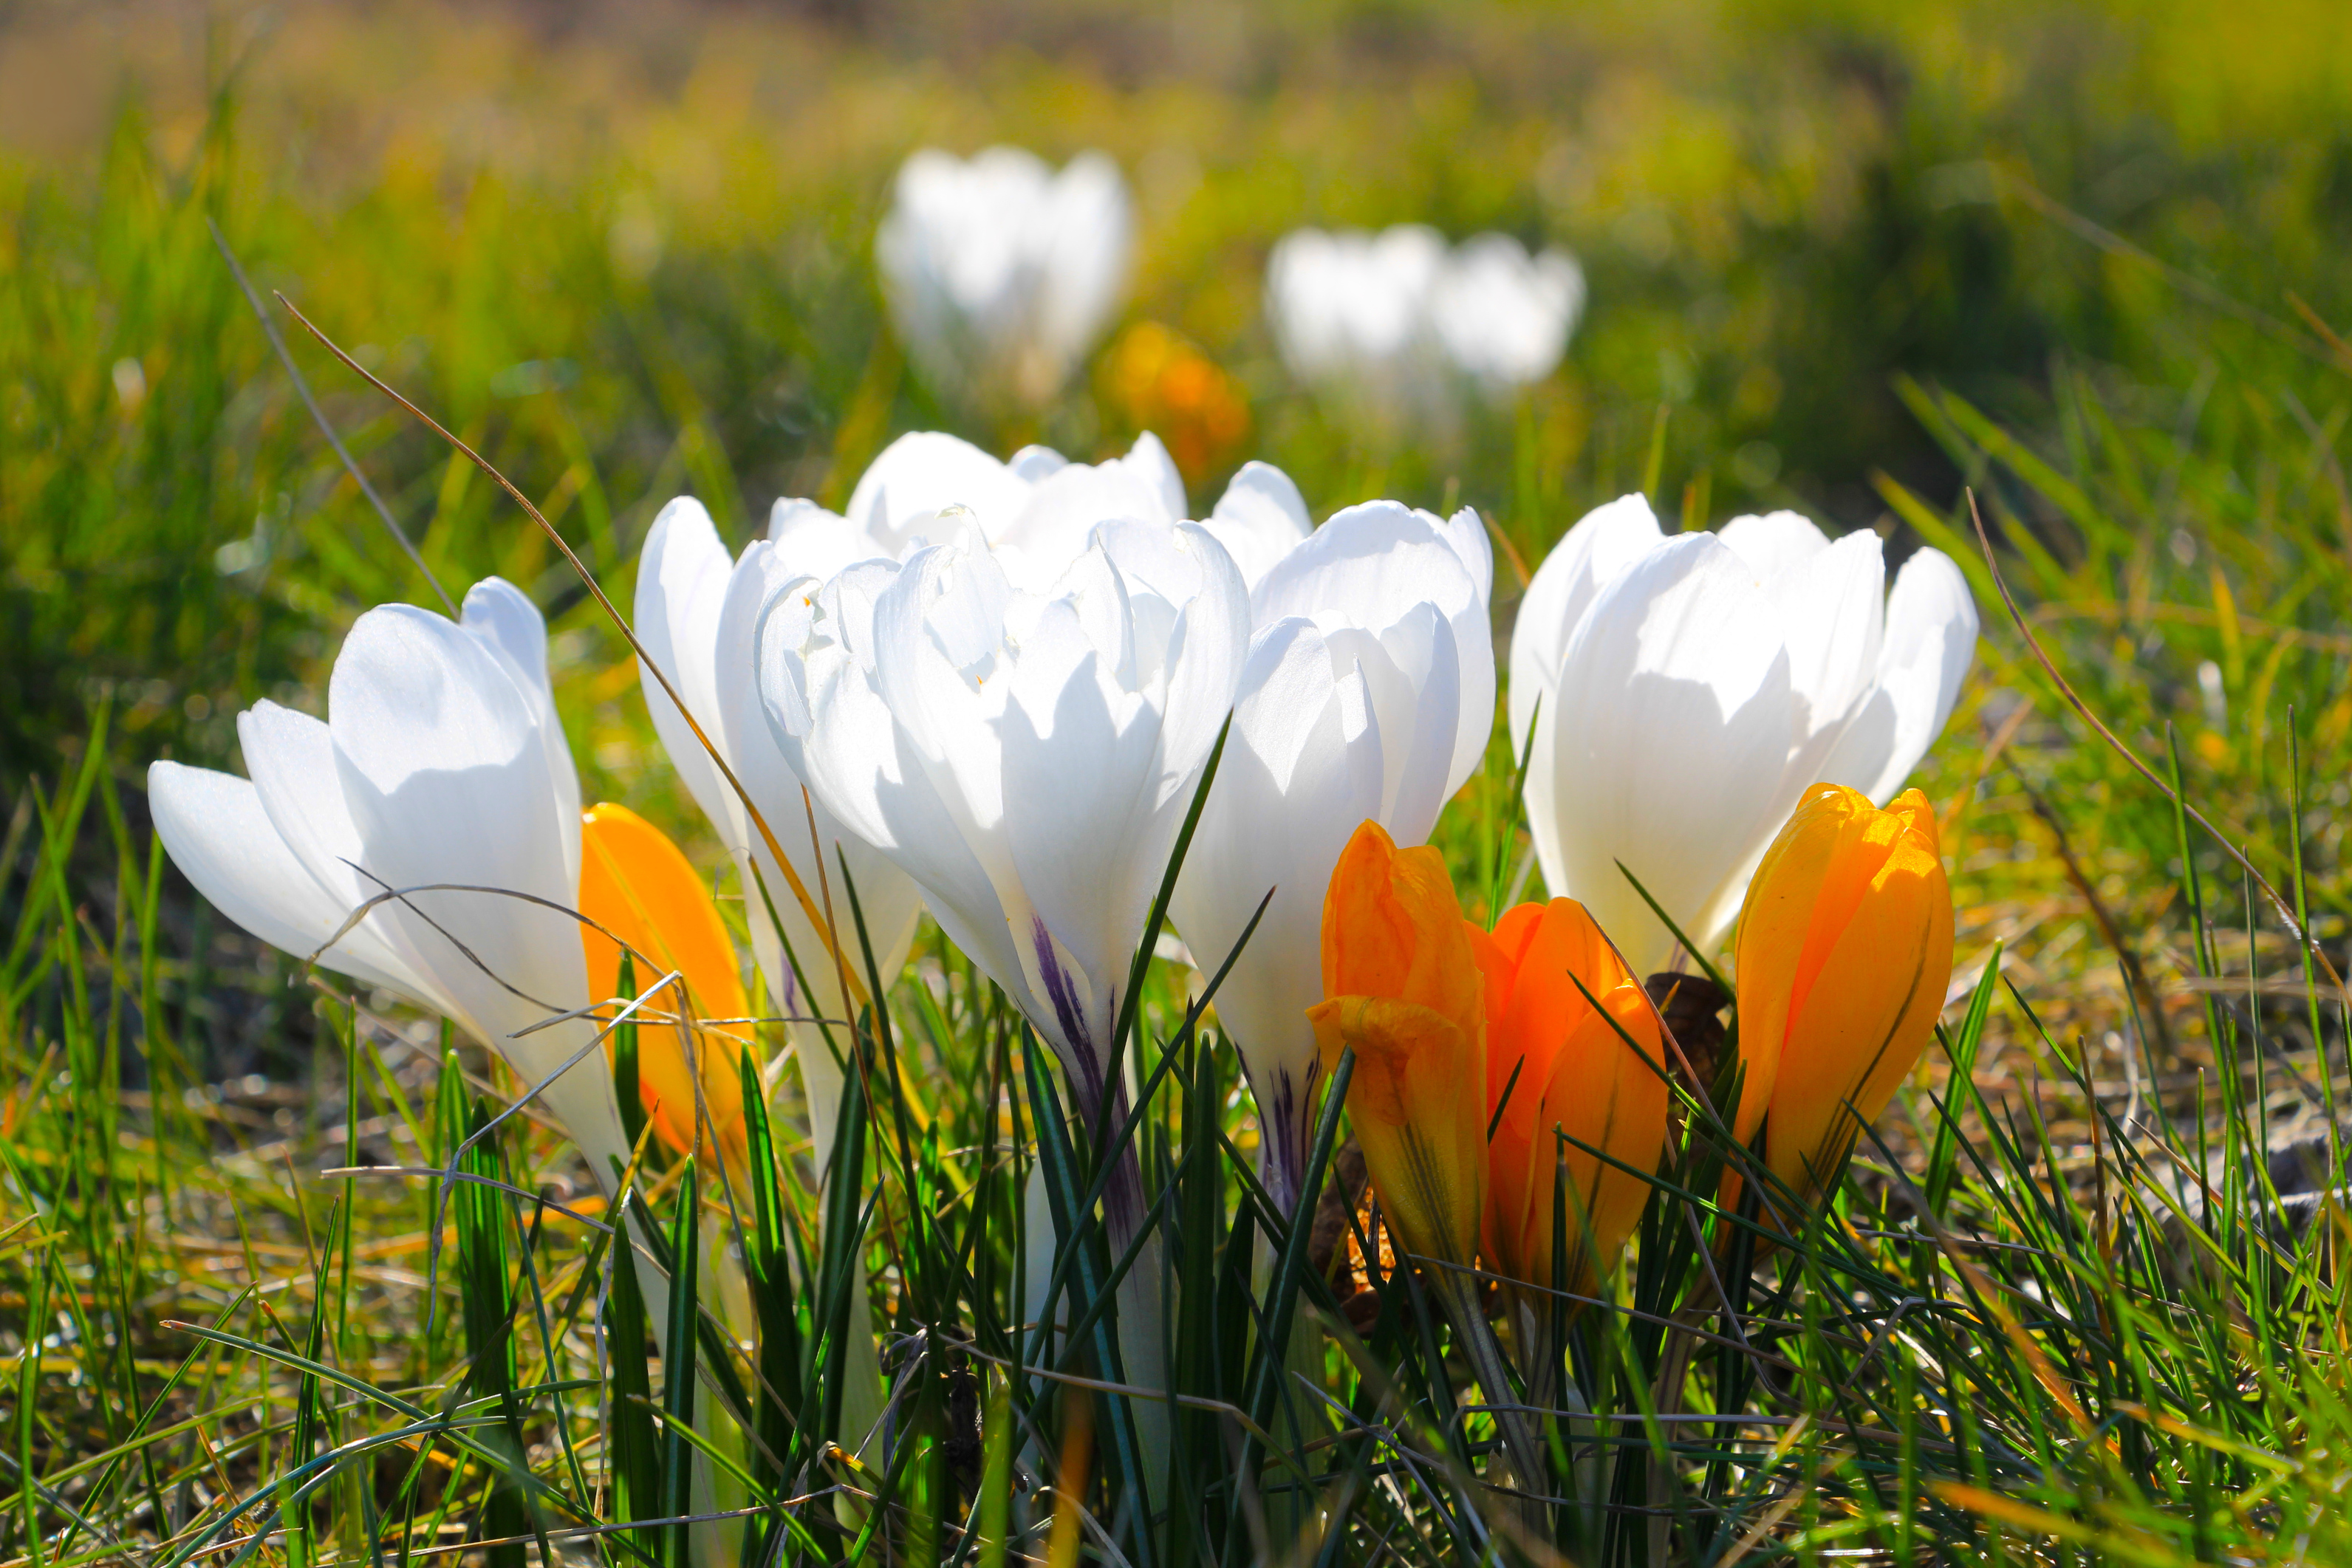
flower, crocus, spring, white, plant, ecoregion, petal, natural landscape, leaf, People in nature, sunlight, grass, happy, grassland, cretan crocus, landscape, flowering plant, meadow, grass family, herbaceous plant, field, prairie, close up, groundcover, spring crocus, pasture, soil, wildflower, flooring, plant stem, lily family, coquelicot, macro photography, tommie crocus